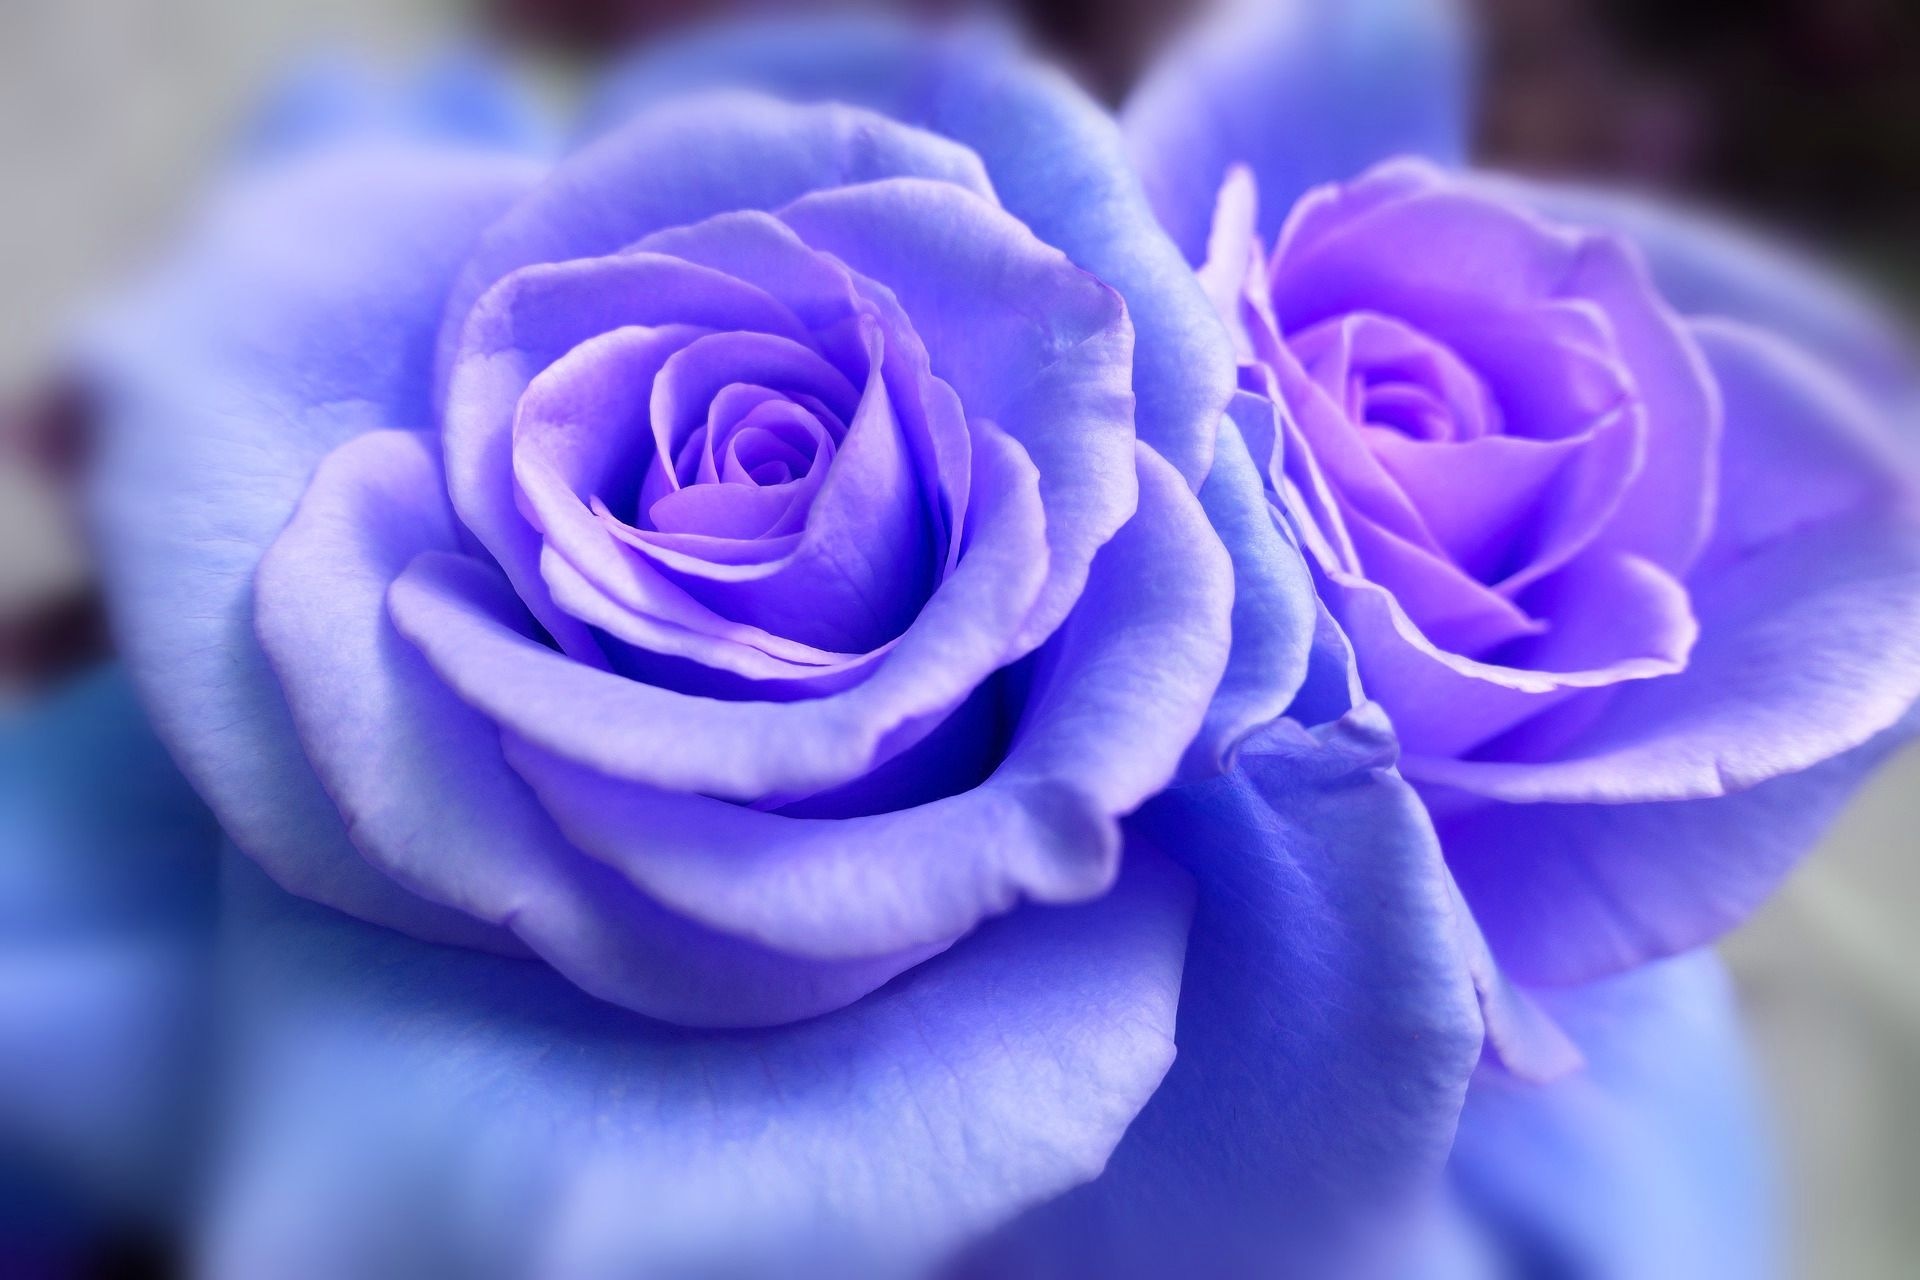
nature, plant, photography, flower, purple, petal, floral, rose, blue, close up, mirrored, floribunda, macro photography, flowering plant, garden roses, rose family, blue rose, plant stem, land plant, rose order